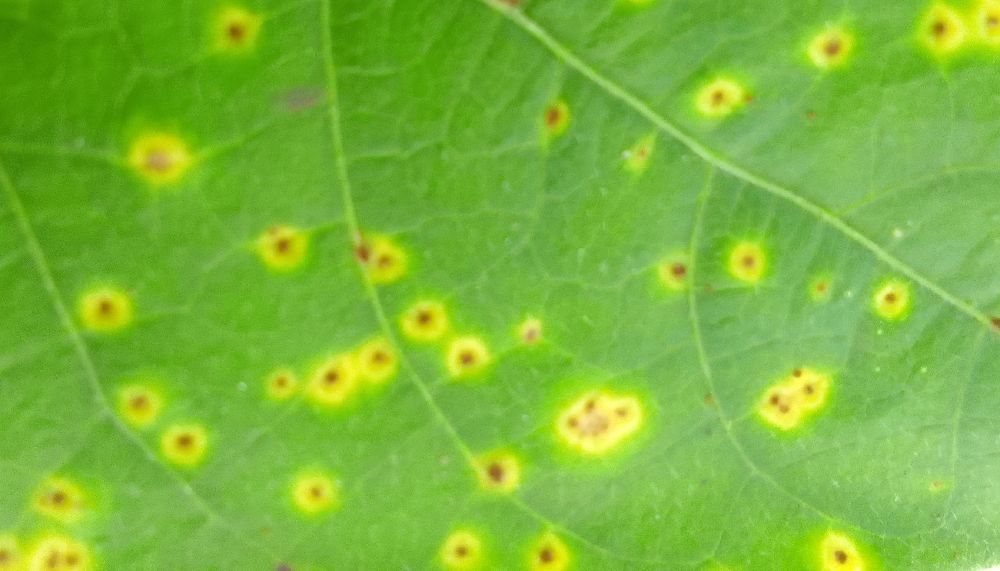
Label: rust